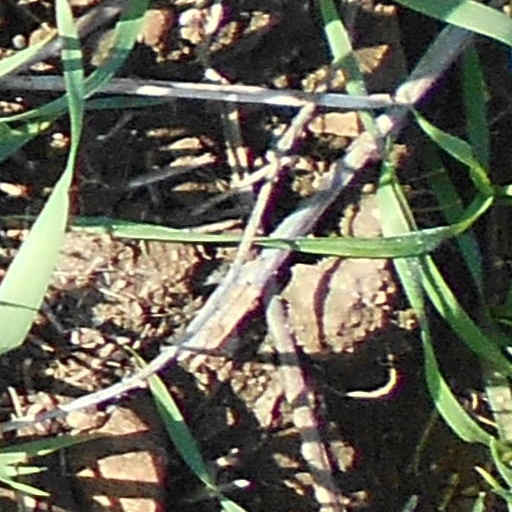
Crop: wheat